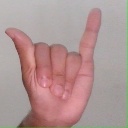
अक्षर: य